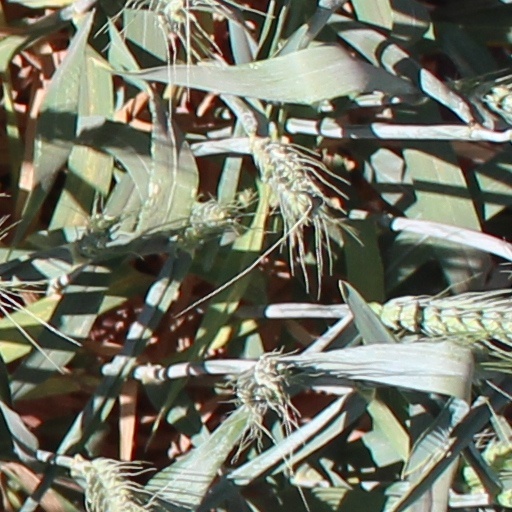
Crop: wheat